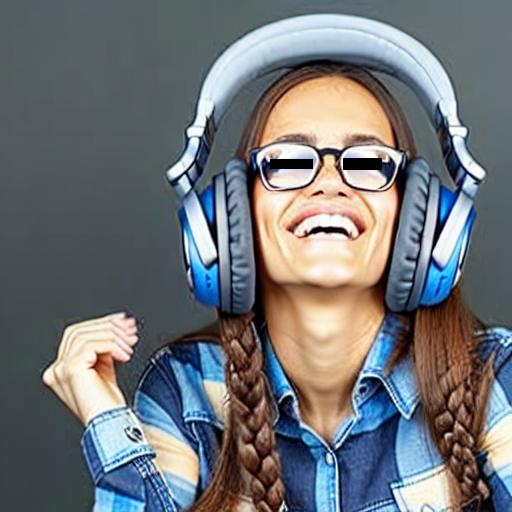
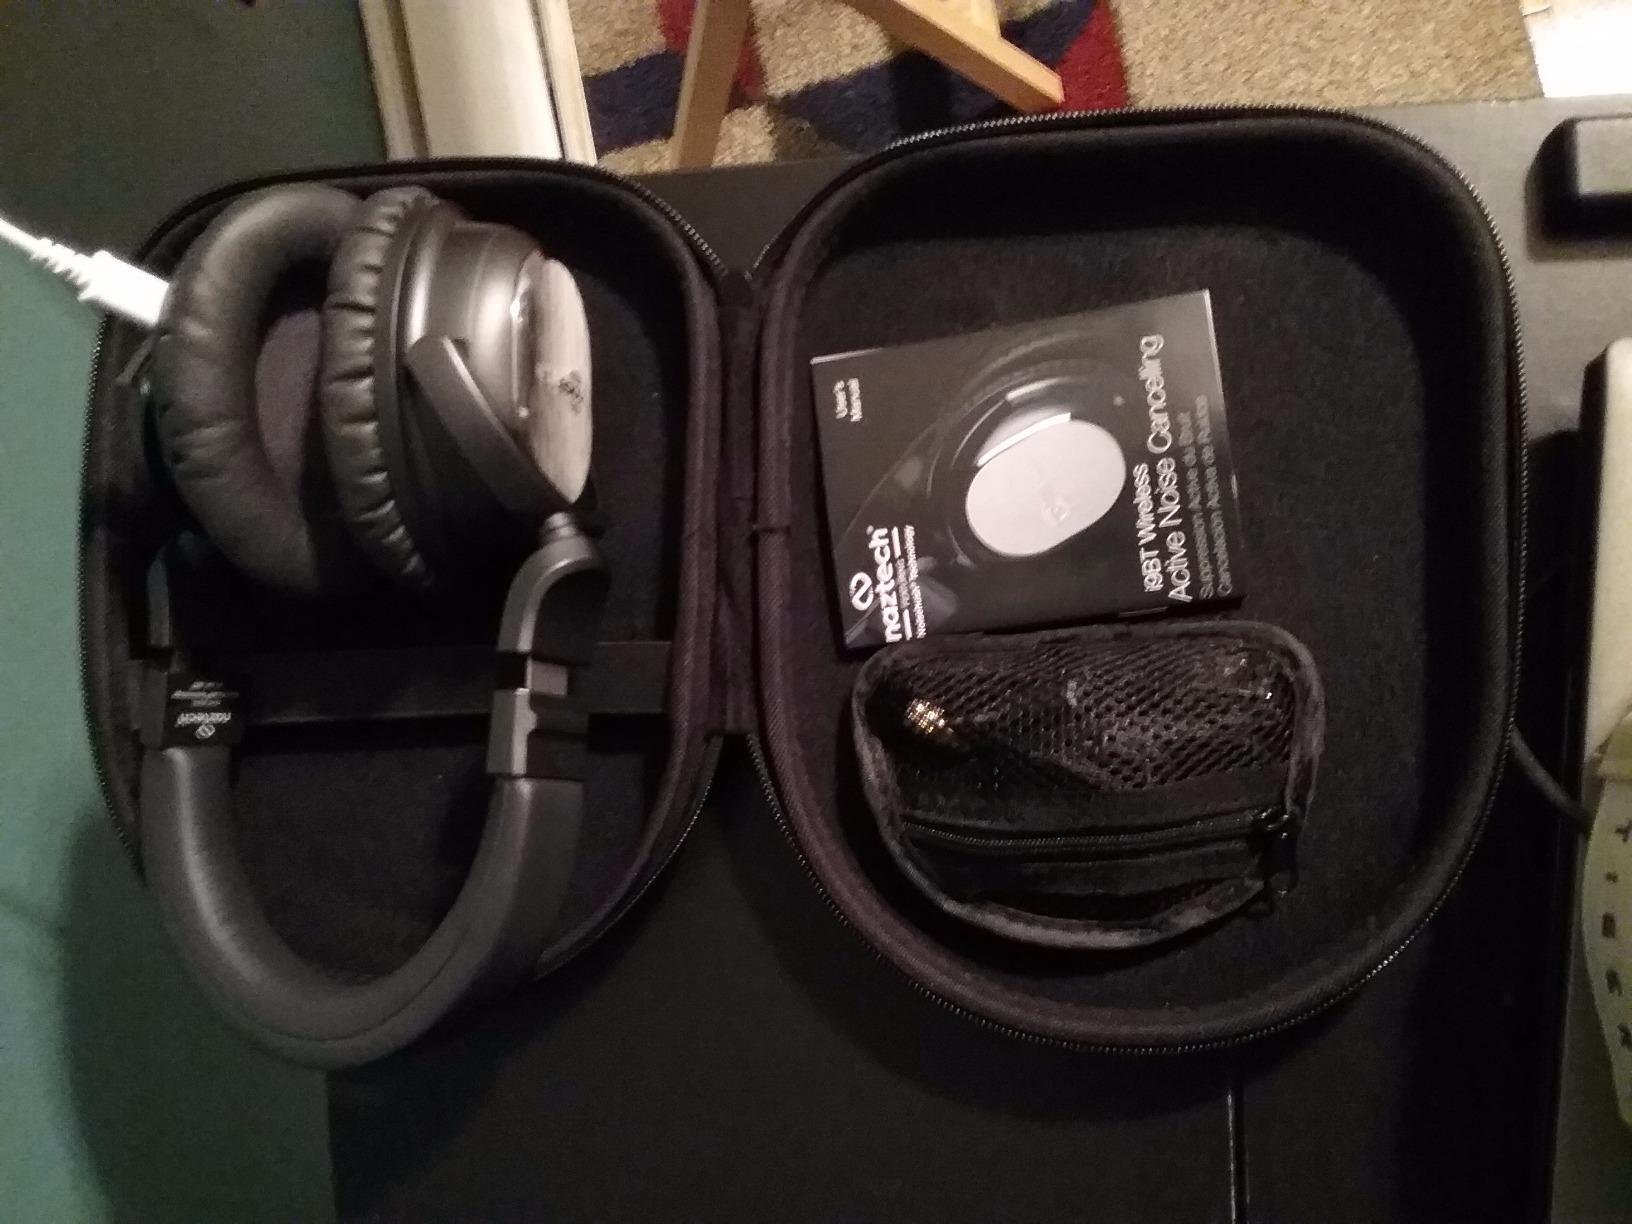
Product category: headphones
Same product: no